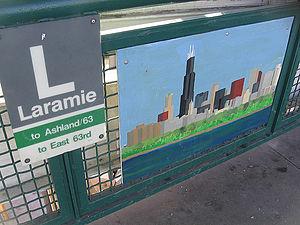
Photo de la station Laramie sur la ligne verte
Laramie est une station aérienne de la ligne verte du métro de Chicago.